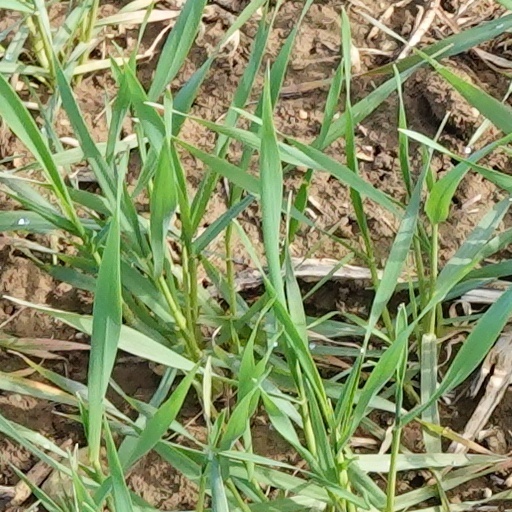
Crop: wheat